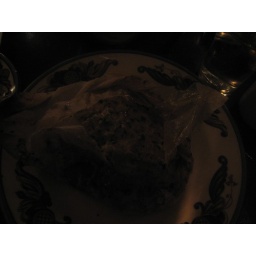
fish baked in a paper envelope